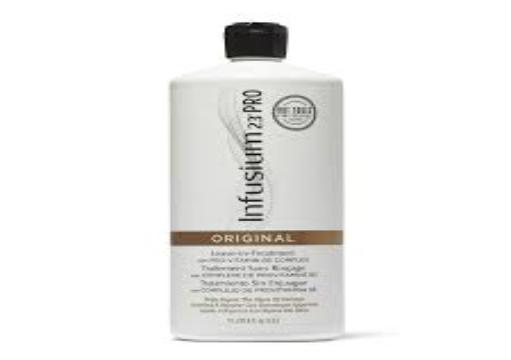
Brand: Infusium 23
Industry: Necessities